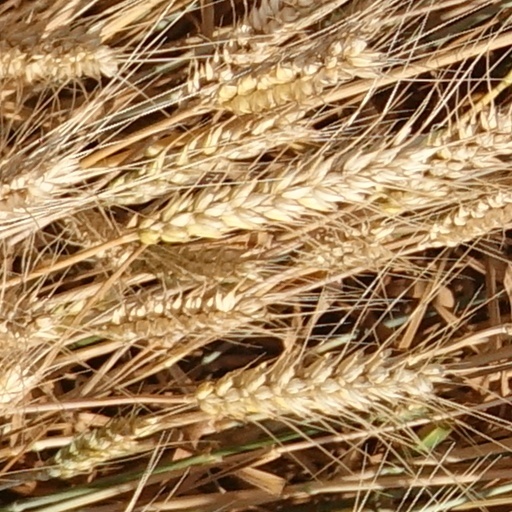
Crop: wheat